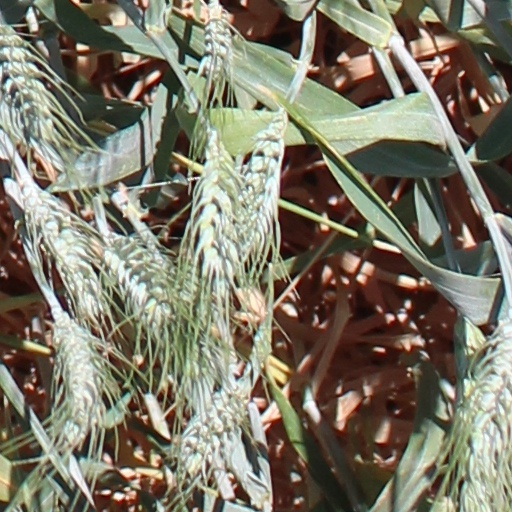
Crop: wheat